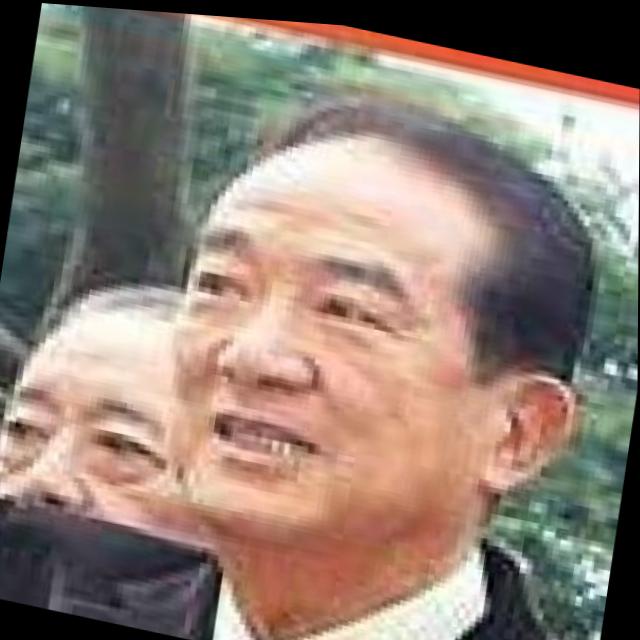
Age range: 45-64